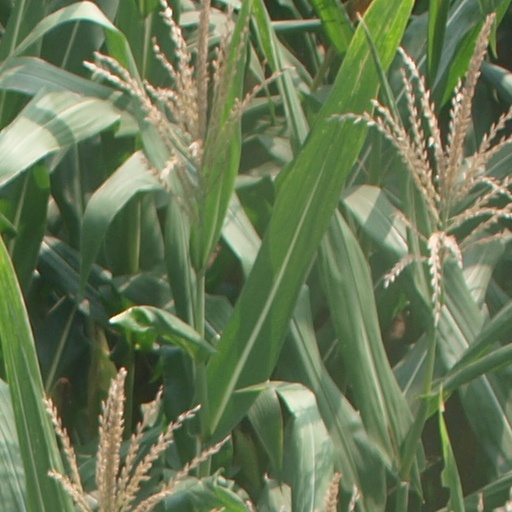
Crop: maize; corn